Women in classical music

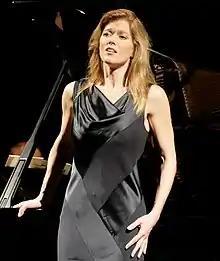
Barbara Hannigan Canadian conductor and soprano, known for her dynamic performances and work with major orchestras

The first orchestra in the world to ever hire women musicians was the Queen's Hall Orchestra in London in 1913, conducted by Sir Henry Wood.